Homburg, Saarland

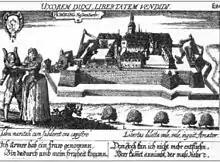
Homburg in the 17th century

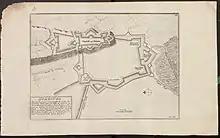
Fortress of Homburg in 1700

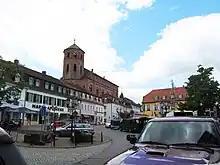
Market square

Homburg (Saar) Hauptbahnhof is the main railway station in the town, served by long-distance and regional trains. By road transport, the town is served by the motorways A6 (exit "Homburg") and A8 (exits "Limbach" and "Einöd").